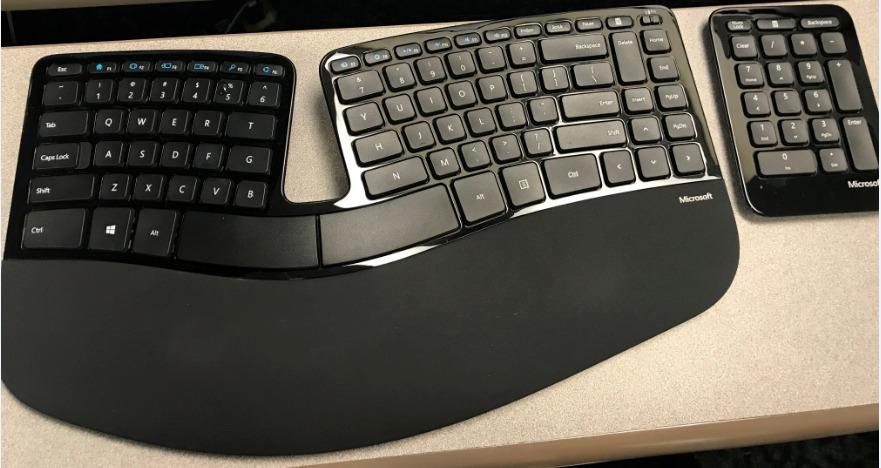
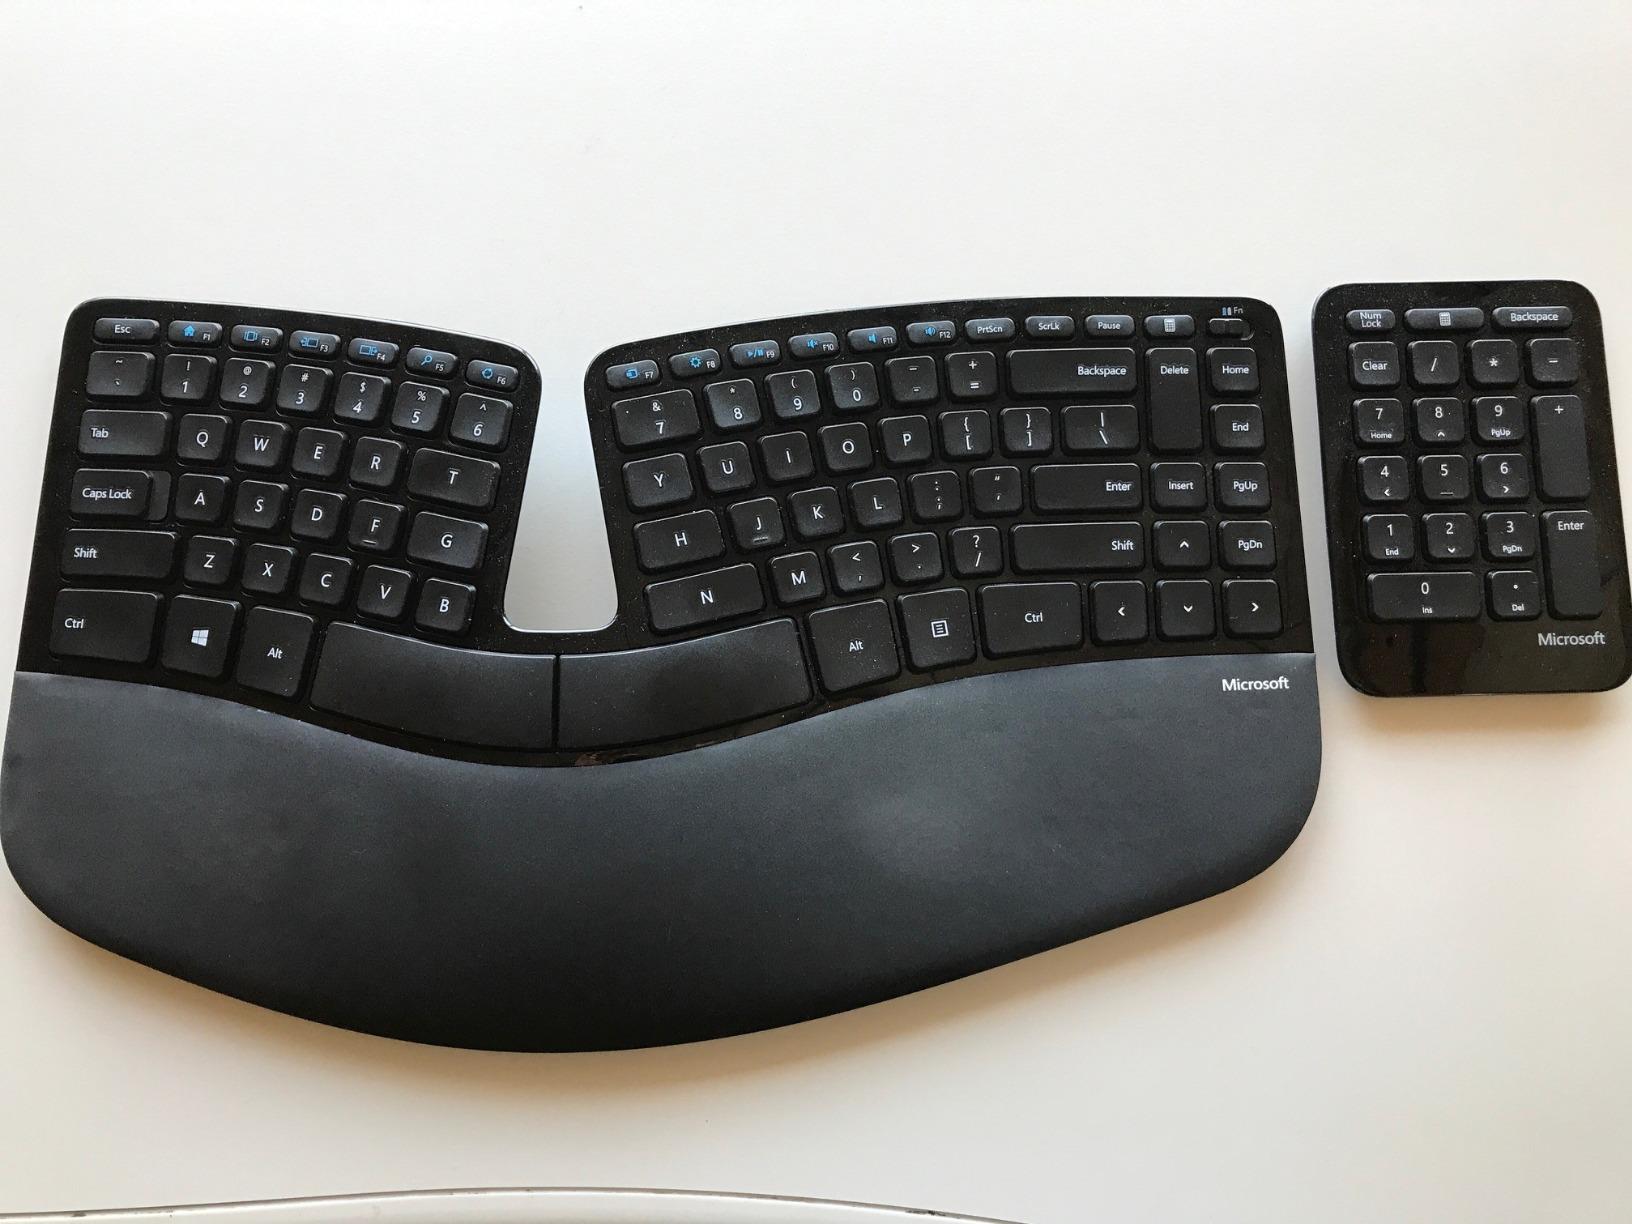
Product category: keyboard
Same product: yes